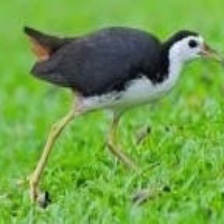
Species: WHITE BREASTED WATERHEN
Scientific name: AMAURORNIS PHOENICURUS
ImageNet parent category: european_gallinule